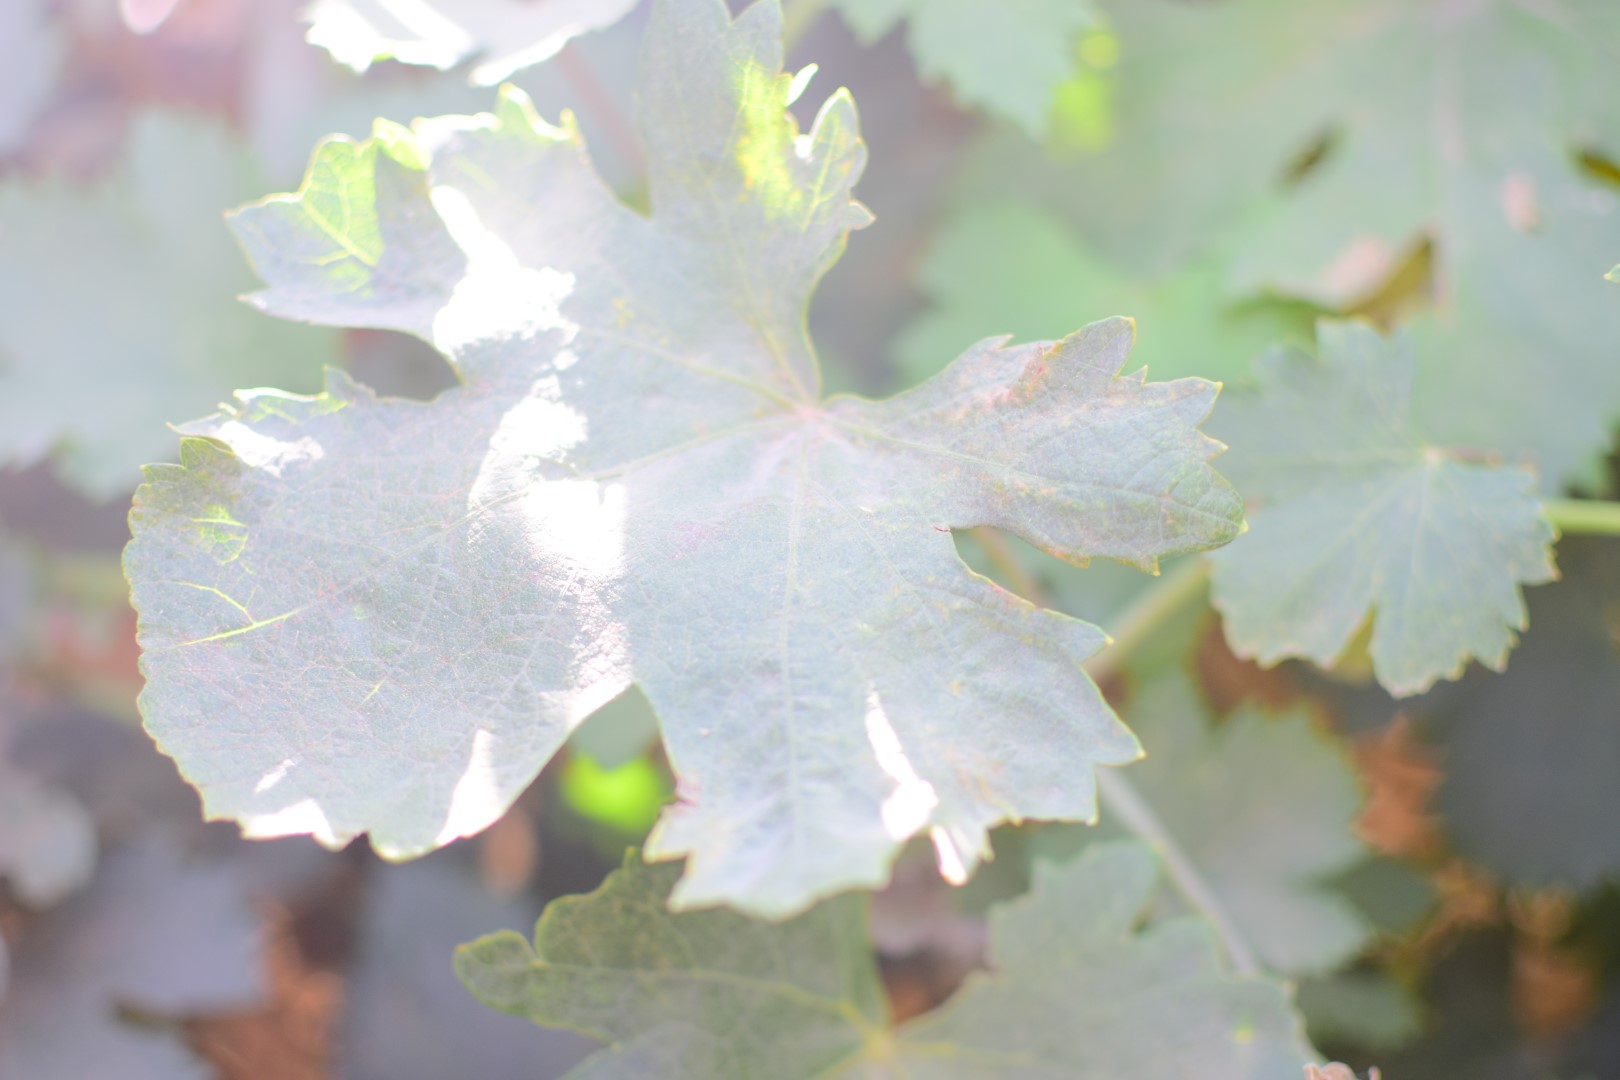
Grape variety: Halawani